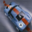
Label: automobile